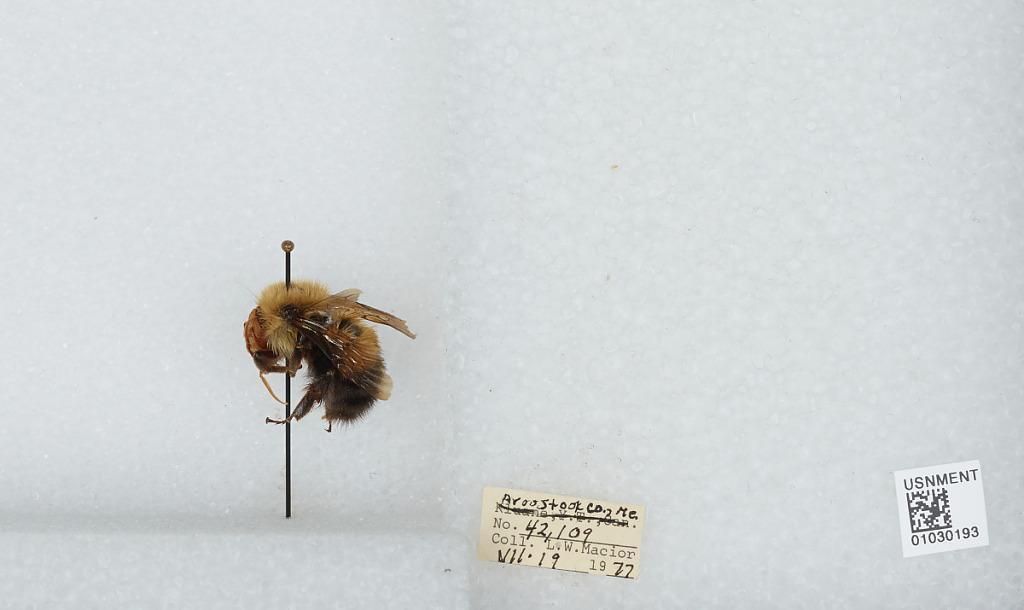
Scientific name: Bombus (Pyrobombus) vagans vagans Smith
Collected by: L. Macior
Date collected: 1977-7-19
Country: United States
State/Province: Maine
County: Aroostook
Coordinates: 46.65, -68.58